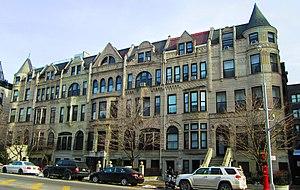
Sugar Hill est un quartier du nord de Harlem, dans l'arrondissement de Manhattan à New York.